Island Pacific Supermarket

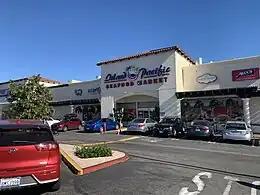
A location of Island Pacific Supermarket in Granada Hills, California.

In 2024, Island Pacific opened a new location in Los Angeles, California, located at 4641 Santa Monica Boulevard, Los Angeles, CA 90029. The company aims to expand its reach to Filipino communities across the United States by providing access to Filipino products.